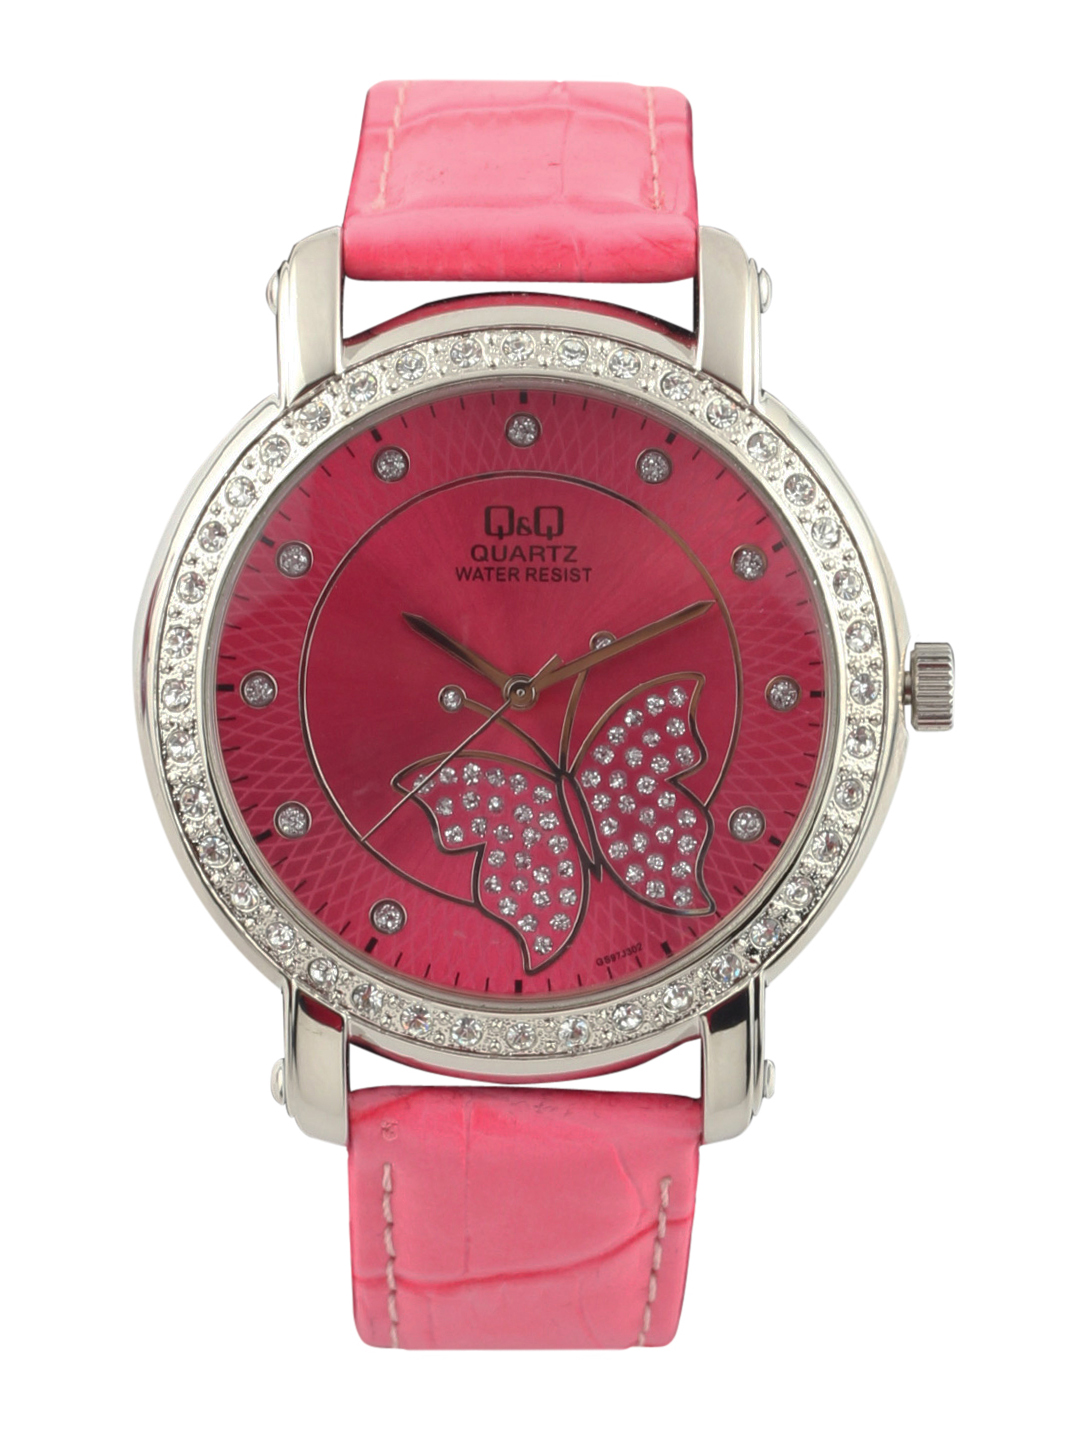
Q&Q Women Pink Dial Watch
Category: Accessories / Watches / Watches
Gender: Women
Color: Pink
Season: Winter 2016
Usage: Casual